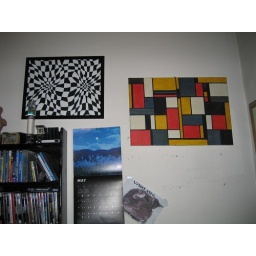
The BUBBLED black and white MAD painting by my mother